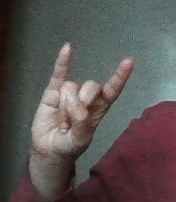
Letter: la